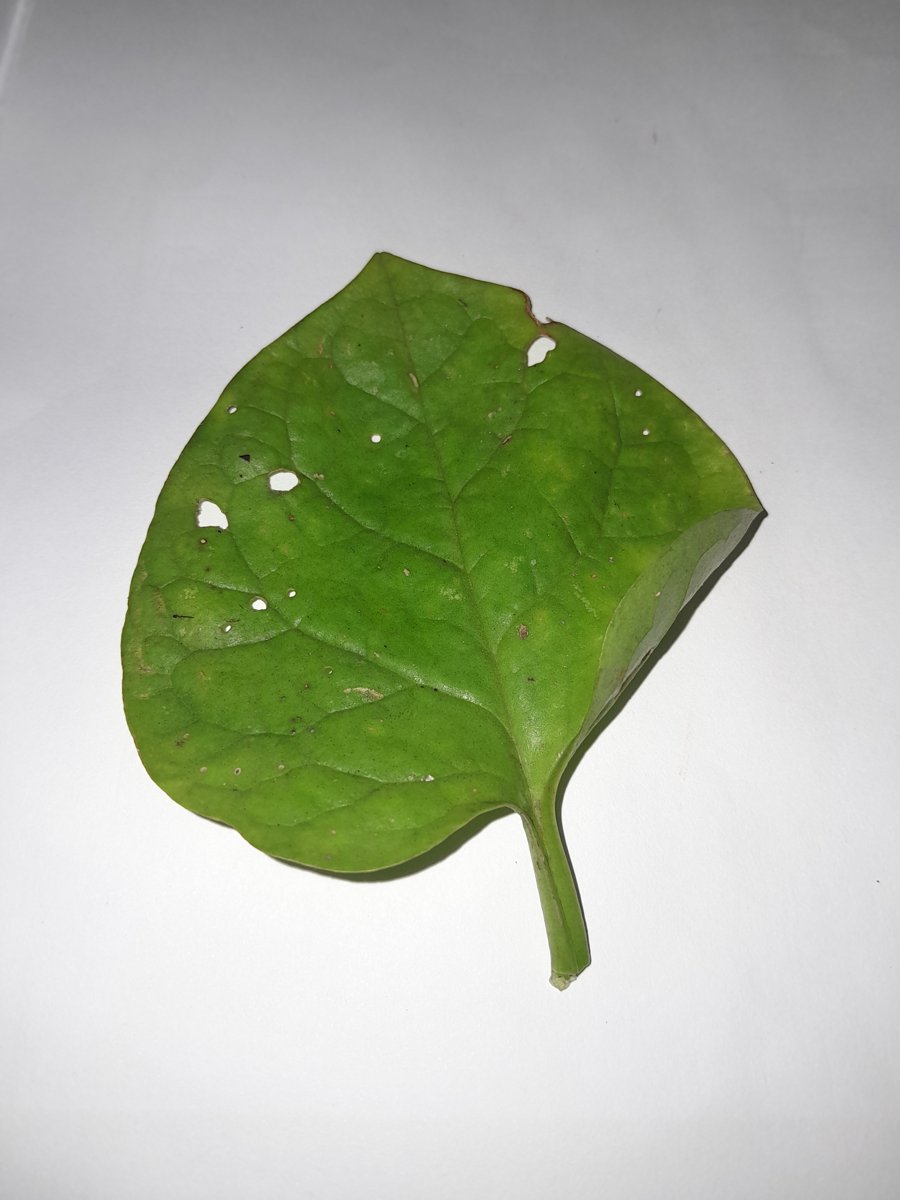
Label: Pest-Damage